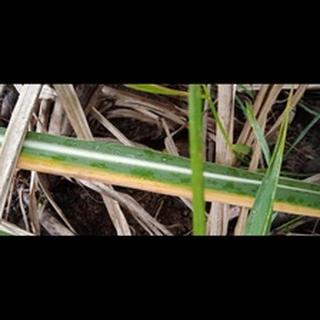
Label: sugarcane_yellow_leaf_disease